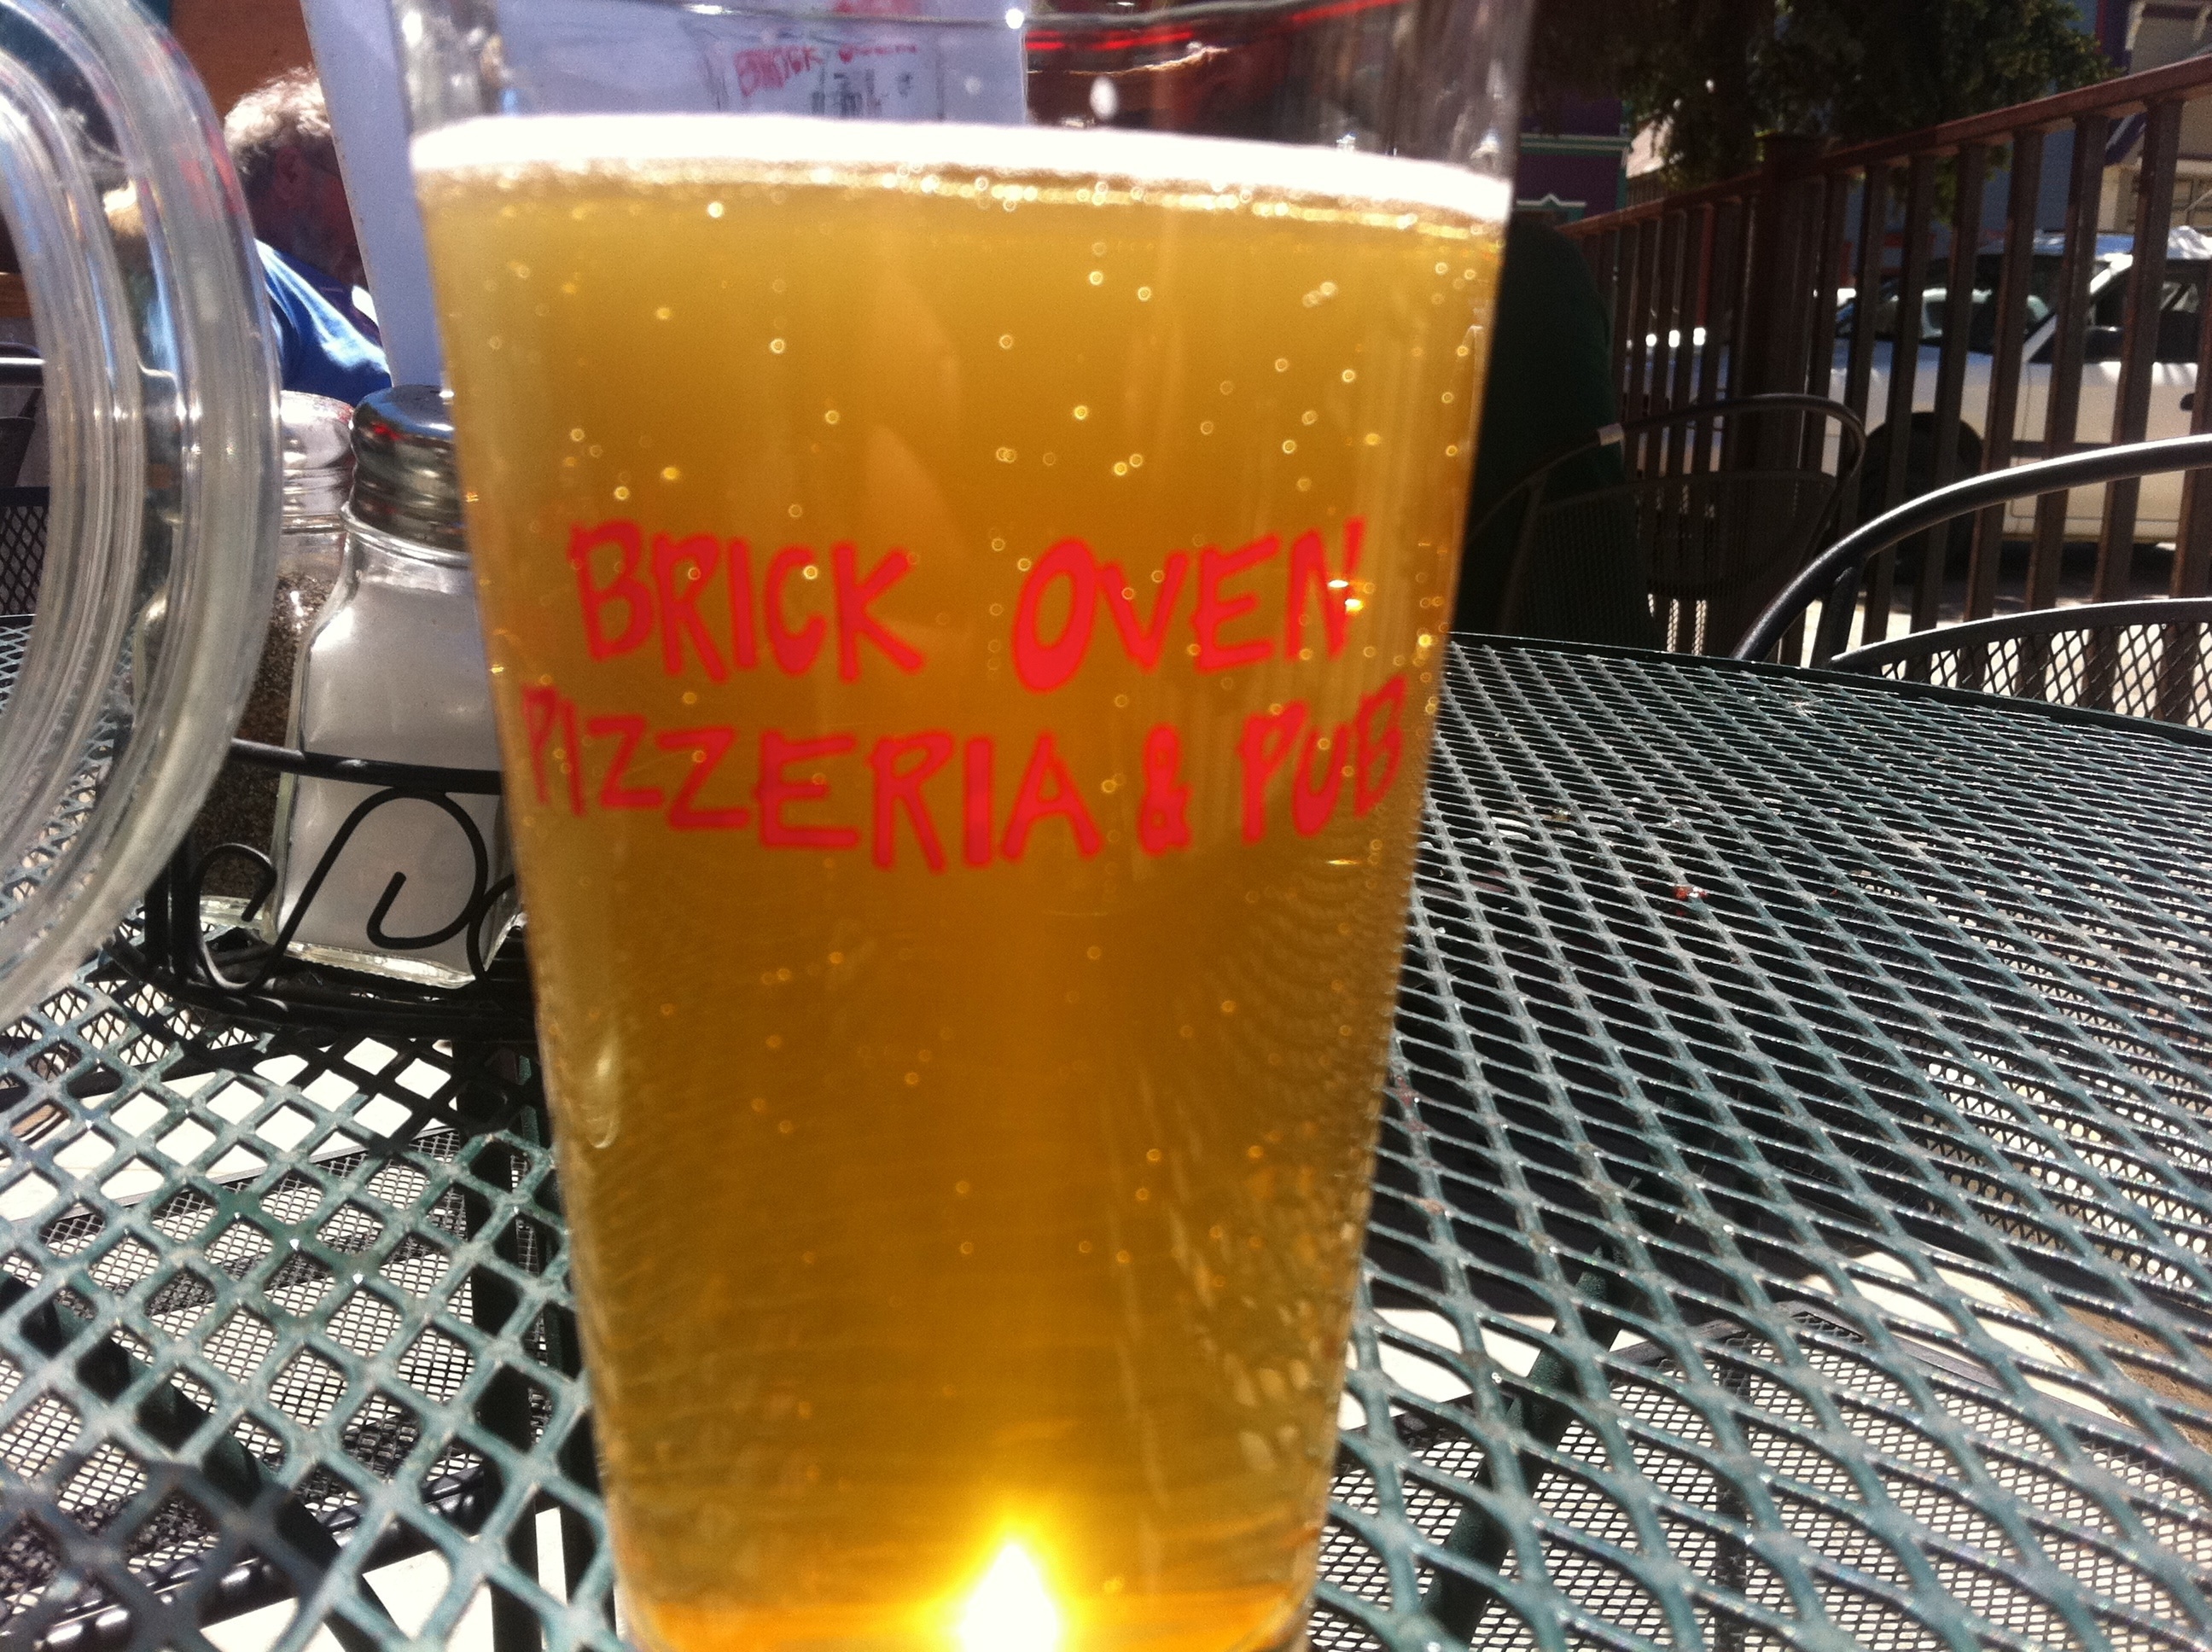
drink, beer, odyssey, hurleylounge, alcoholic beverage, distilled beverage, pint us